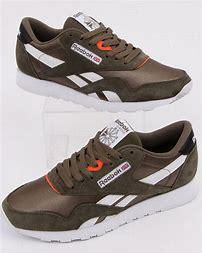
Brand: Reebok
Model: Classic Nylon